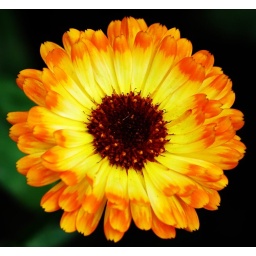
Marigold in yellow & orange